Agustín Edwards Eastman

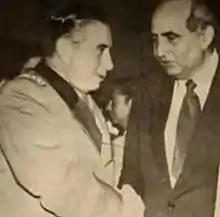
Agustín Edwards Eastman (right) with Chilean dictator, Augusto Pinochet (courtesy: National Security Archive)

Over the following year, Richard Nixon approved three covert payments totalling approximately US$2,000,000 to Edwards so he would use his media empire to help destabilise Chile's democratic process. In the days and years following the military coup of 11 September 1973, Edwards' newspapers published falsifications to justify the coup and cover up the human rights violations of General Augusto Pinochet's dictatorship. Edwards' media outlets did not just create political instability through their reporting, but also conspired with the armed forces to facilitate a successful military takeover. In 1973, a CIA official referred to the "El Mercurio" chain of newspapers as among "the most militant parts of the opposition."